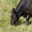
Label: cattle